Korean claim to Tsushima Island

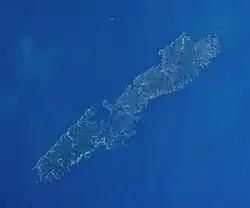
Satellite photo of Tsushima (2013)

Some past and recent Koreans have claimed that Tsushima (対馬), a large island in the Korea Strait between the Korean peninsula and the Japanese island of Kyushu, has historically belonged to Korea. The island, which is known as Daemado in Korean, has been controlled by Japan since at least the 8th century and is currently not officially claimed in any way by the governments of either South Korea or North Korea. However, some historic Korean governments have claimed that the island is rightfully theirs, and there have also been multiple unofficial attempts to assert a potential Korean claim in modern times.